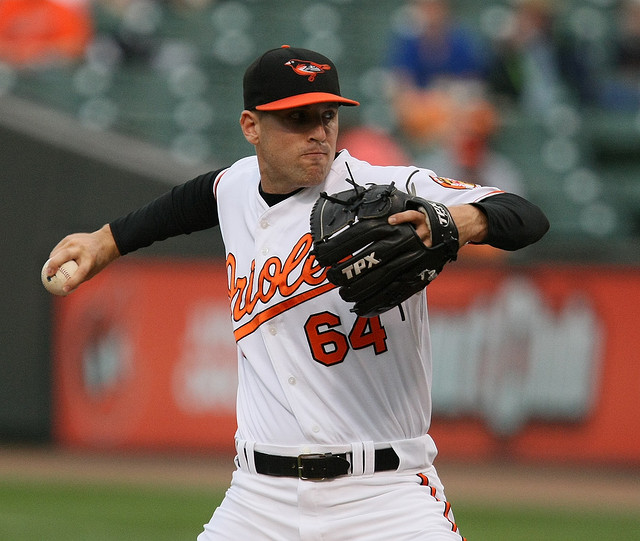
một nam cầu thủ ném bóng đang chuẩn bị ném quả bóng chày